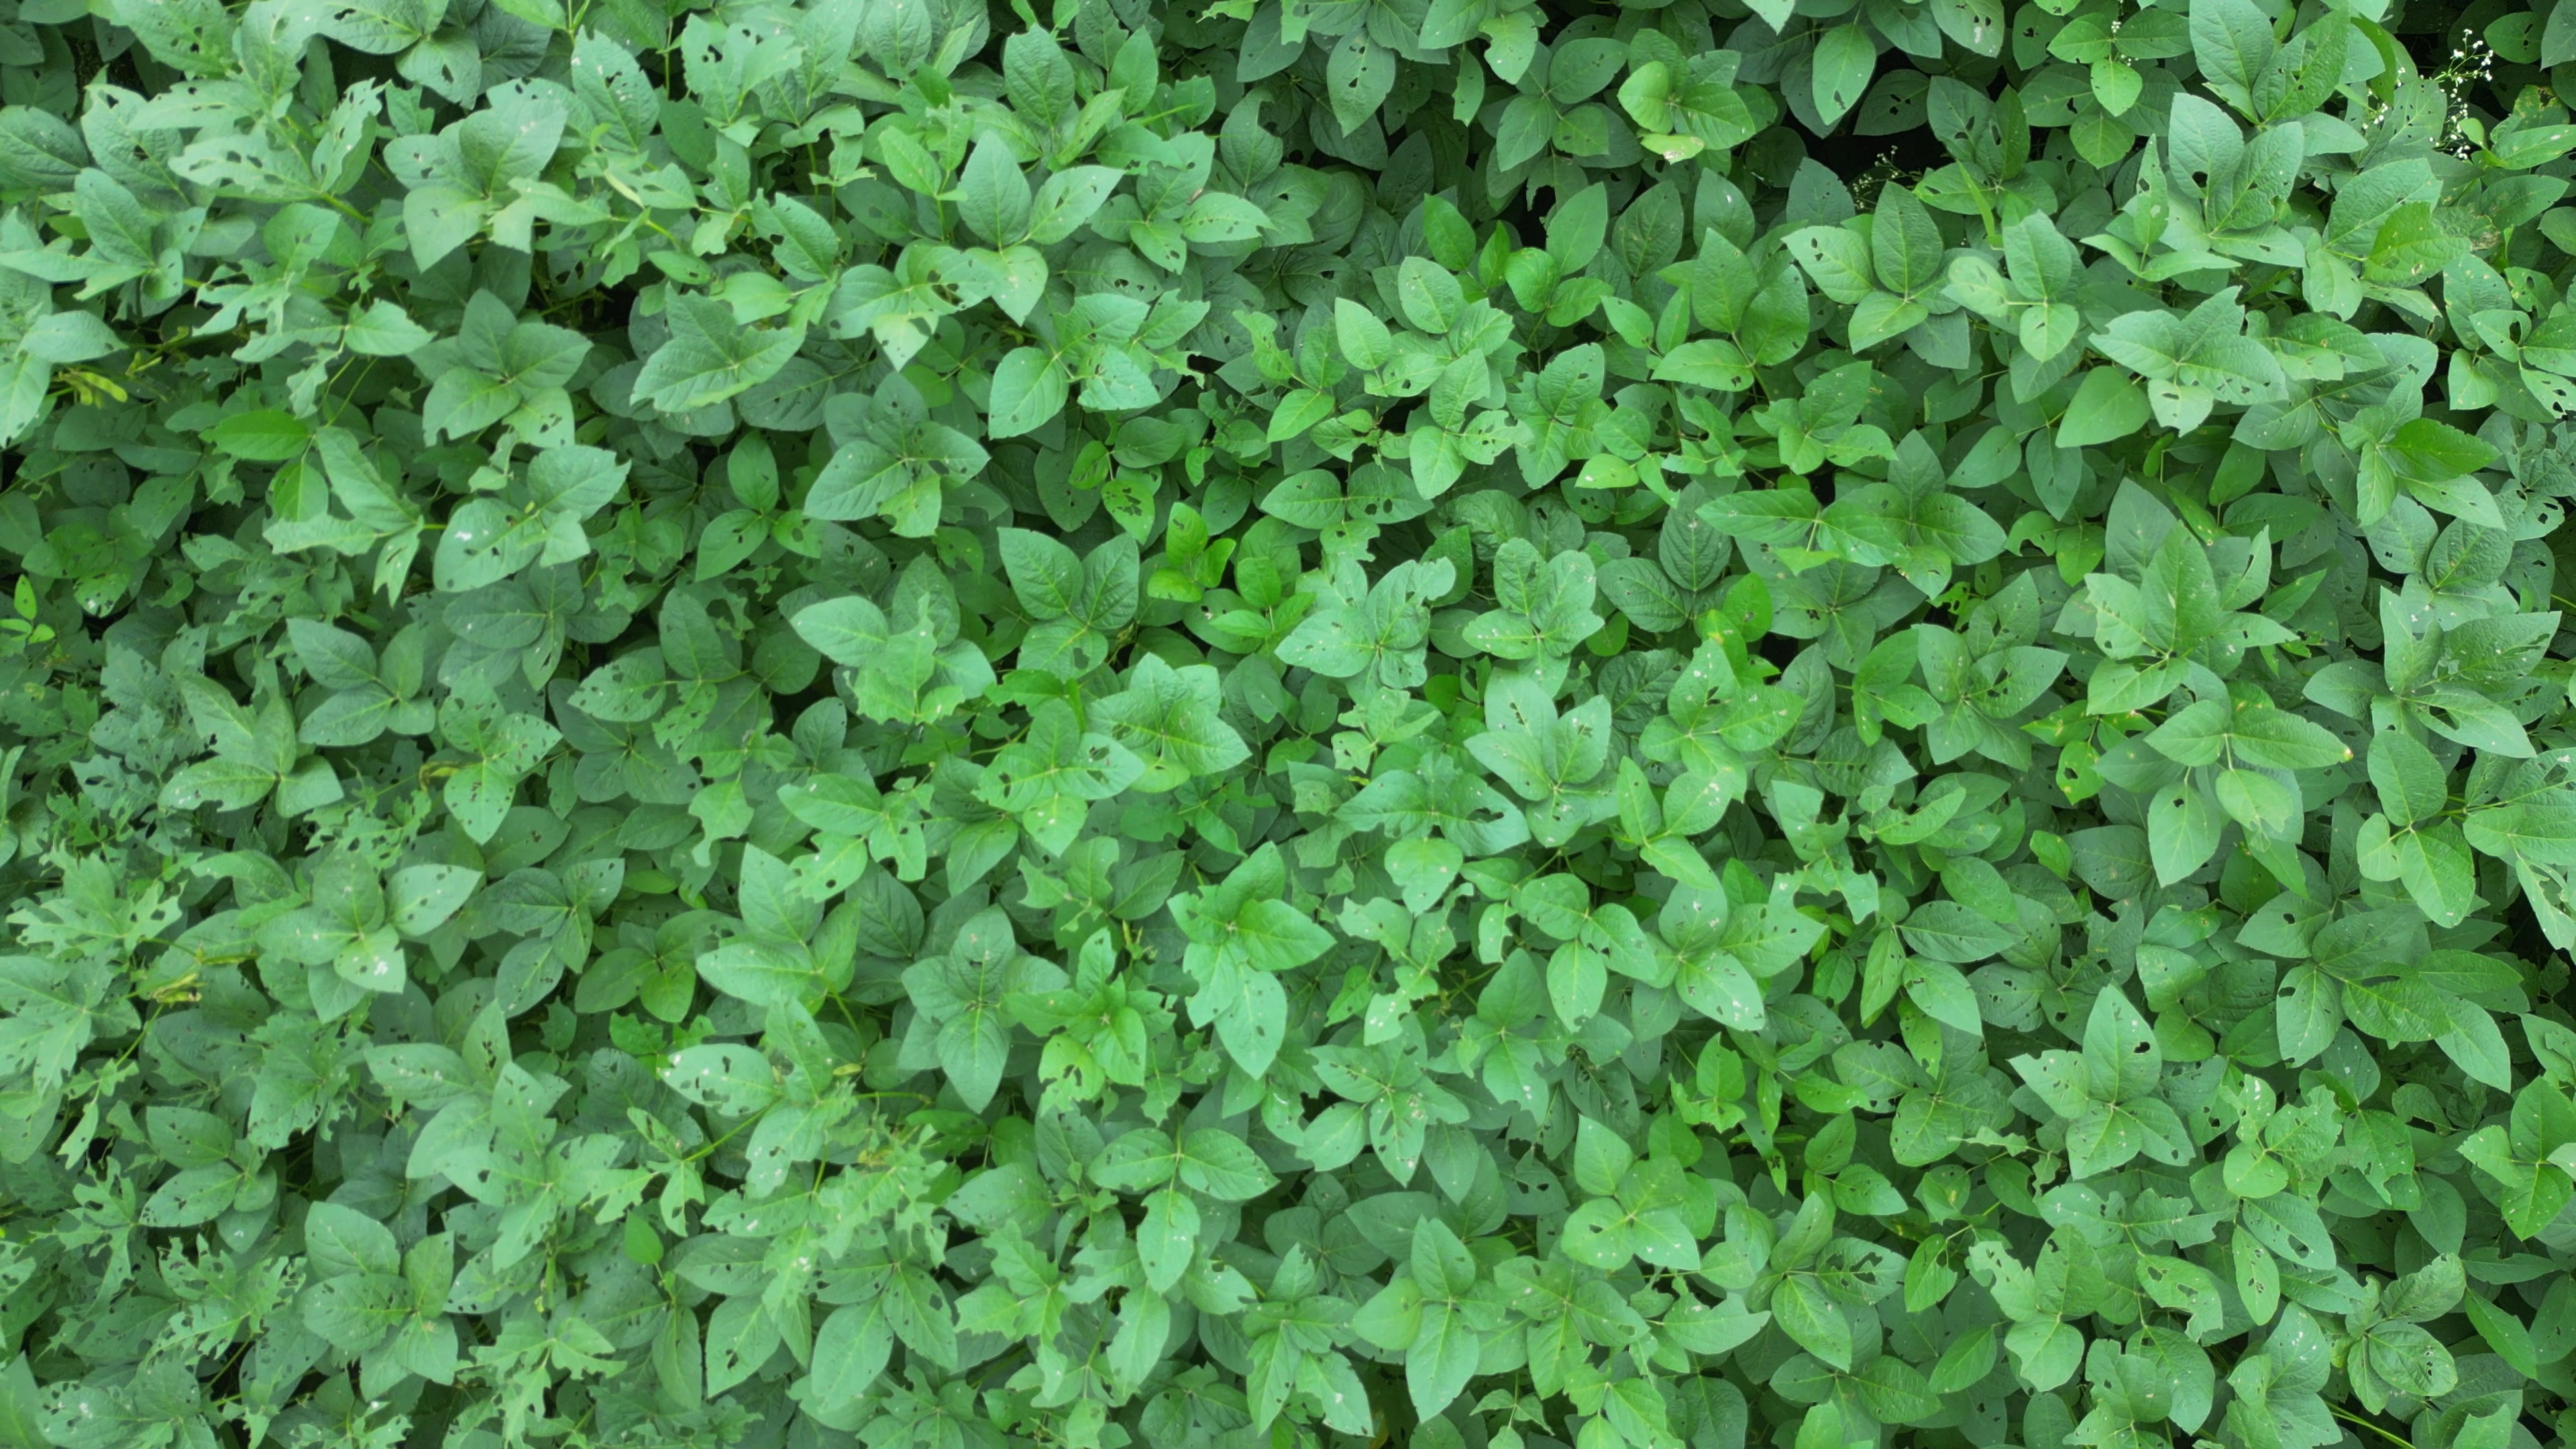
Label: Semilooper_Pest